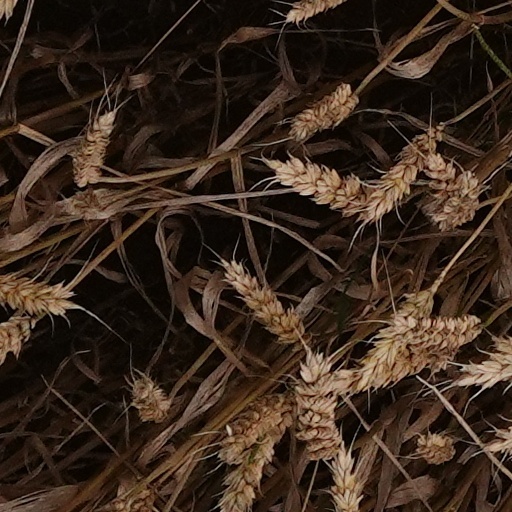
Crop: wheat